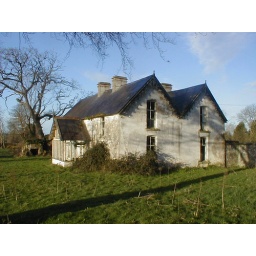
Beautiful old house in County Wexford, just off the main road to the town from Waterford.